Countess Franziska Kinsky of Wchinitz and Tettau

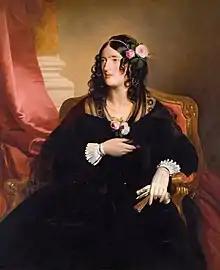
Franziska Kinsky in 1831

Countess Franziska de Paula Kinsky von Wchinitz und Tettau (8 August 1813, Vienna – 5 February 1881, Vienna) was princess consort of Liechtenstein from 1836 to 1858 as the wife of Aloys II, Prince of Liechtenstein, and her son's regent from 1858 to 1860.